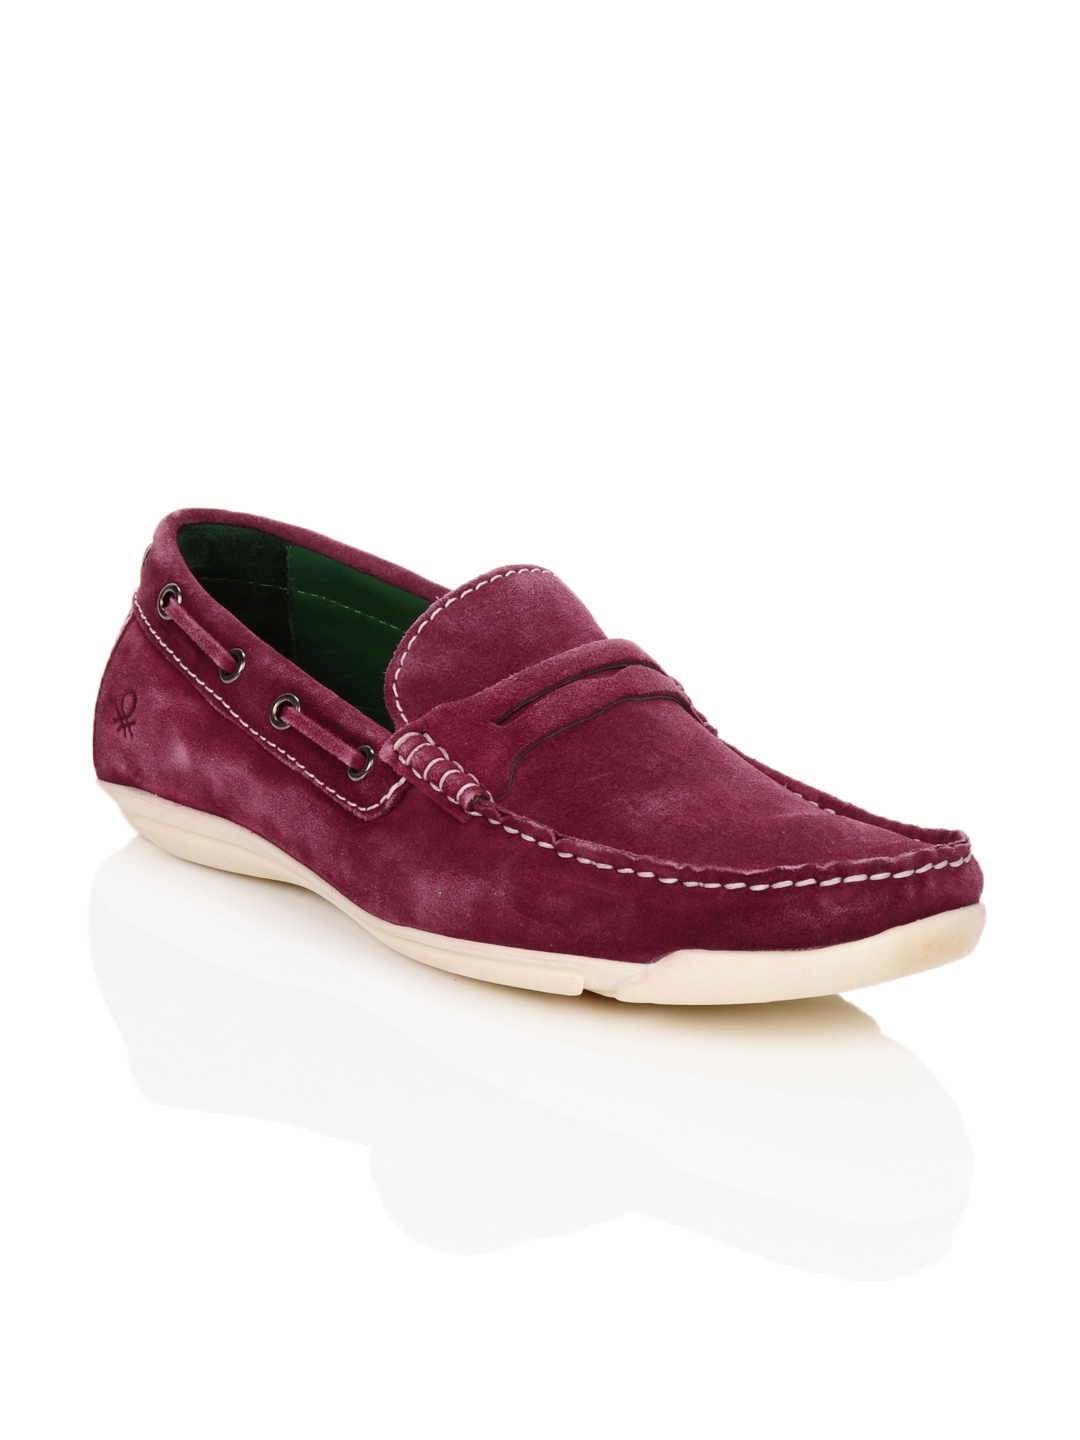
United Colors of Benetton Men Burgundy Shoes
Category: Footwear / Shoes / Casual Shoes
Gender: Men
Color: Burgundy
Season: Summer 2012
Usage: Casual